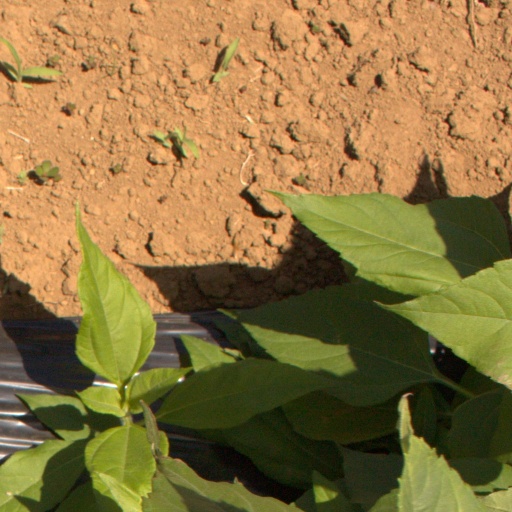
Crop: Jerusalem artichoke